Culture of Manchester

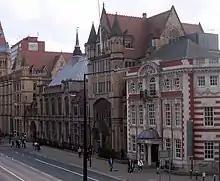
Manchester Museum

The architecture of Manchester demonstrates a wide variety of architectural styles, from early 19th century Neoclassical and Victorian through to the most modern. Much of the architecture in the city harks back to its former days as a global centre for the cotton trade. Many warehouses have now been converted for other uses but the external appearance remains mostly unchanged so the city keeps much of its original character. An interesting facet of the architecture of Manchester and several other cities which underwent a construction boom during the Industrial Revolution is that inspiration was taken from Venice. Examples of this architecture can be easily found to the south and east of Albert Square and near the 92nd lock of the Bridgewater Canal, near the Beetham Tower.